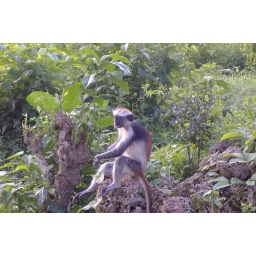
One of the red colobus monkeys deep in thought.